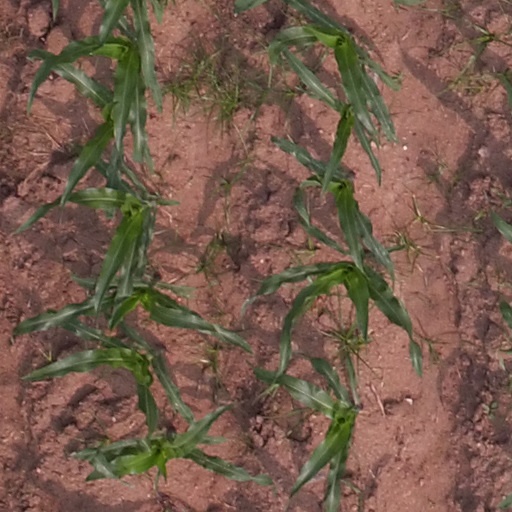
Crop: maize; corn